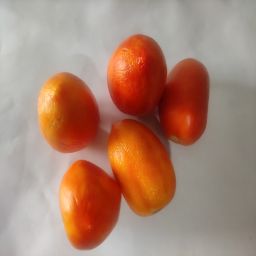
Crop: Tomato
Quality: Ripe